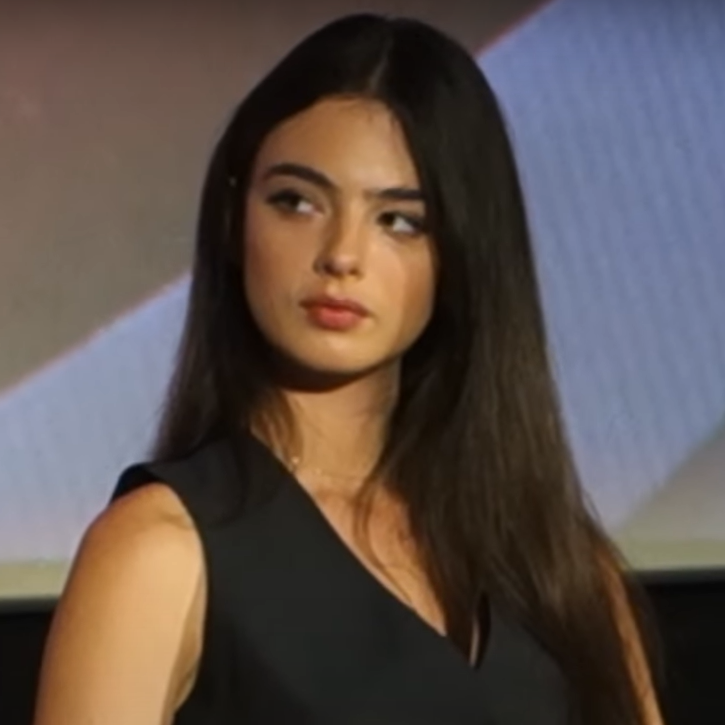
เดวา แคสเซล

| name = เดวา แคสเซล
| image = Deva Cassel Inside Out 2 2024.png
| caption = แคสเซล ในเดือนมิถุนายน ค.ศ. 2024
| birth_place = กรุงโรม, อิตาลี
| hair_color = สีน้ำตาล
| eye_color = เฮเซล
| agencies = DNA Models (นิวยอร์ก) Karin Models (ปารีส) The Squad (ลอนดอน) D'Management Group (มิลาน)
| height = 1.79 m
| relatives = ublist|โมนีกา เบลลุชชี |Vincent Cassel|วินเซนต์ แคสเซล
เดวา แคสเซล (เกิดเมื่อวันที่ 12 กันยายน ค.ศ. 2004) เป็นนางแบบ, นักแสดง และบุคคลที่มีชื่อเสียงในวงการบันเทิงเชื้อสายฝรั่งเศส-อิตาลี และเป็นBrand ambassador|ทูตตราสินค้า ของแบรนด์คาร์เทียร์ และ ดียอร์
เธอได้ปรากฏตัวในโฆษณาน้ำหอมของDolce & Gabbanaจำนวนมาก รวมถึงเดินแบบในงานแฟชั่นโชว์ "Alta Moda" ของผู้หญิงในปี ค.ศ. 2021 และ ค.ศ. 2022
== ชีวิตในวัยเด็ก ==
เดวา แคสเซล เกิดเมื่อวันที่ 12 กันยายน ค.ศ. 2004 ที่กรุงโรม, ประเทศอิตาลี แต่เติบโตในปารีส และรีโอเดจาเนโร พ่อแม่ของเธอคือนางแบบและนักแสดงชาวอิตาลีชื่อดัง โมนีกา เบลลุชชี และนักแสดงชาวฝรั่งเศส Vincent Cassel|วินเซนต์ แคสเซล แคสเซล สามารถพูดได้หลายภาษาเธอสามารถพูดได้ 5 ภาษา โดยเฉพาะอย่างยิ่งภาษาฝรั่งเศสและภาษาอิตาลี เธอมีน้องสาวสองคน คือ เลโอนี ( ค.ศ. 2010) และน้องสาวต่างแม่ อามาโซนี ( ค.ศ. 2019) จากการแต่งงานครั้งที่สองของพ่อเธอ
== อาชีพ ==
=== การเป็นนางแบบ ===
แคลสเซล เปิดตัวครั้งแรกที่งานแสดง Dolce & Gabbana ในปี ค.ศ. 2021 เธอยังได้ขึ้นปกนิตยสาร "Vogue Italia" ฉบับเดือนกรกฎาคม ค.ศ. 2021 ร่วมกับแม่ของเธอ โมนีกา เบลลุชชี ในปี ค.ศ. 2020 เธอได้เป็นส่วนหนึ่งของแคมเปญน้ำหอม Dolce & Gabbana Shine ในสองปีต่อมาเธอได้มีส่วนร่วมในแคมเปญน้ำหอมอื่น ๆ ของ Dolce & Gabbana ได้แก่ Dolce Rose และ Dolce Lily และในปี ค.ศ. 2022 เธอได้เข้าร่วมแคมเปญความงาม ในปี ค.ศ. 2023 เธอได้เป็นดารานำในโฆษณาน้ำหอม Dolce Violet และแคมเปญความงาม ในปี ค.ศ. 2024 เธอปรากฏตัวในแคมเปญความงามของ ดียอร์
เธอปรากฏตัวในวิดีโอของ "Vogue France" ขณะเตรียมตัวสำหรับโชว์ ดียอร์ ในงานParis Fashion Week นอกจากนี้เธอยังปรากฏตัวในวิดีโอของนิตยสาร Elle (magazine)|"Elle" และ "Harper's Bazaar"
=== การแสดง ===
แคลสเซล เปิดตัวในฐานะนักแสดงในภาพยนตร์อินดี้ปี ค.ศ. 2023 เรื่อง "The Beautiful Summer" และจะปรากฏตัวในบท Angelica Sedara ในซีรีส์ของเน็ตฟลิกซ์ เรื่อง "The Leopard (TV series)|The Leopard"
== ชีวิตส่วนตัว ==
ปัจจุบันเธอคบหาอยู่กับนักแสดงชาวอิตาลี Saul Nanni|ซอล นานนี่ ซึ่งเธอได้พบขณะถ่ายทำ "The Leopard"
== อ้างอิง ==
หมวดหมู่:บุคคลที่เกิดในปี พ.ศ. 2547
หมวดหมู่:บุคคลที่ยังมีชีวิตอยู่
หมวดหมู่:บุคคลจากโรม
หมวดหมู่:นางแบบฝรั่งเศส
หมวดหมู่:นางแบบอิตาลี